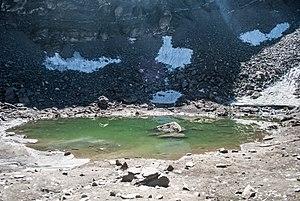
Le Roopkund est un lac glaciaire de l'Himalaya situé dans le district de Chamoli de la province d'Uttarakhand en Inde. Sa notoriété vient de la présence dans ses eaux de plusieurs centaines d'ossements humains, facilement visibles depuis les berges.